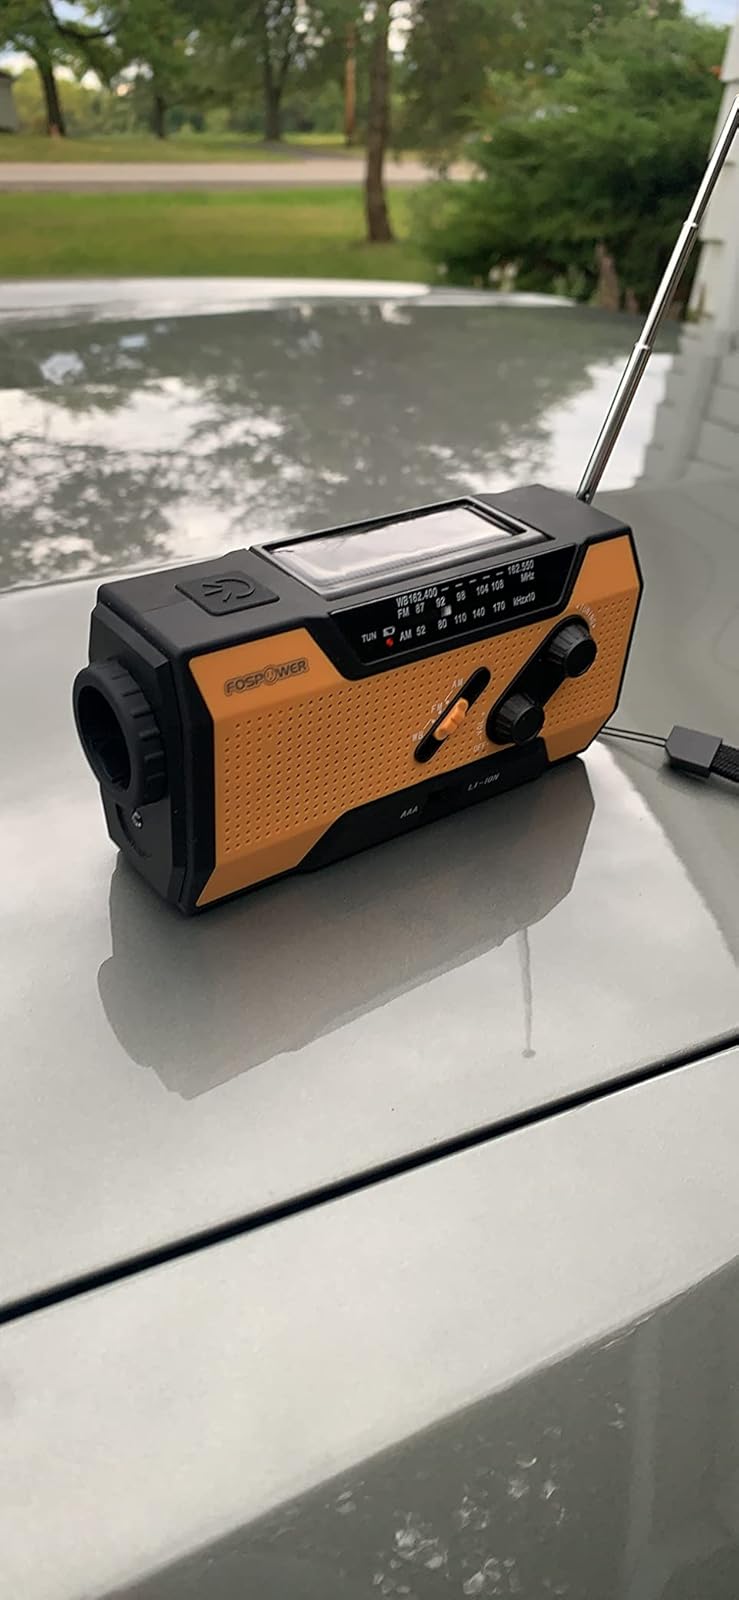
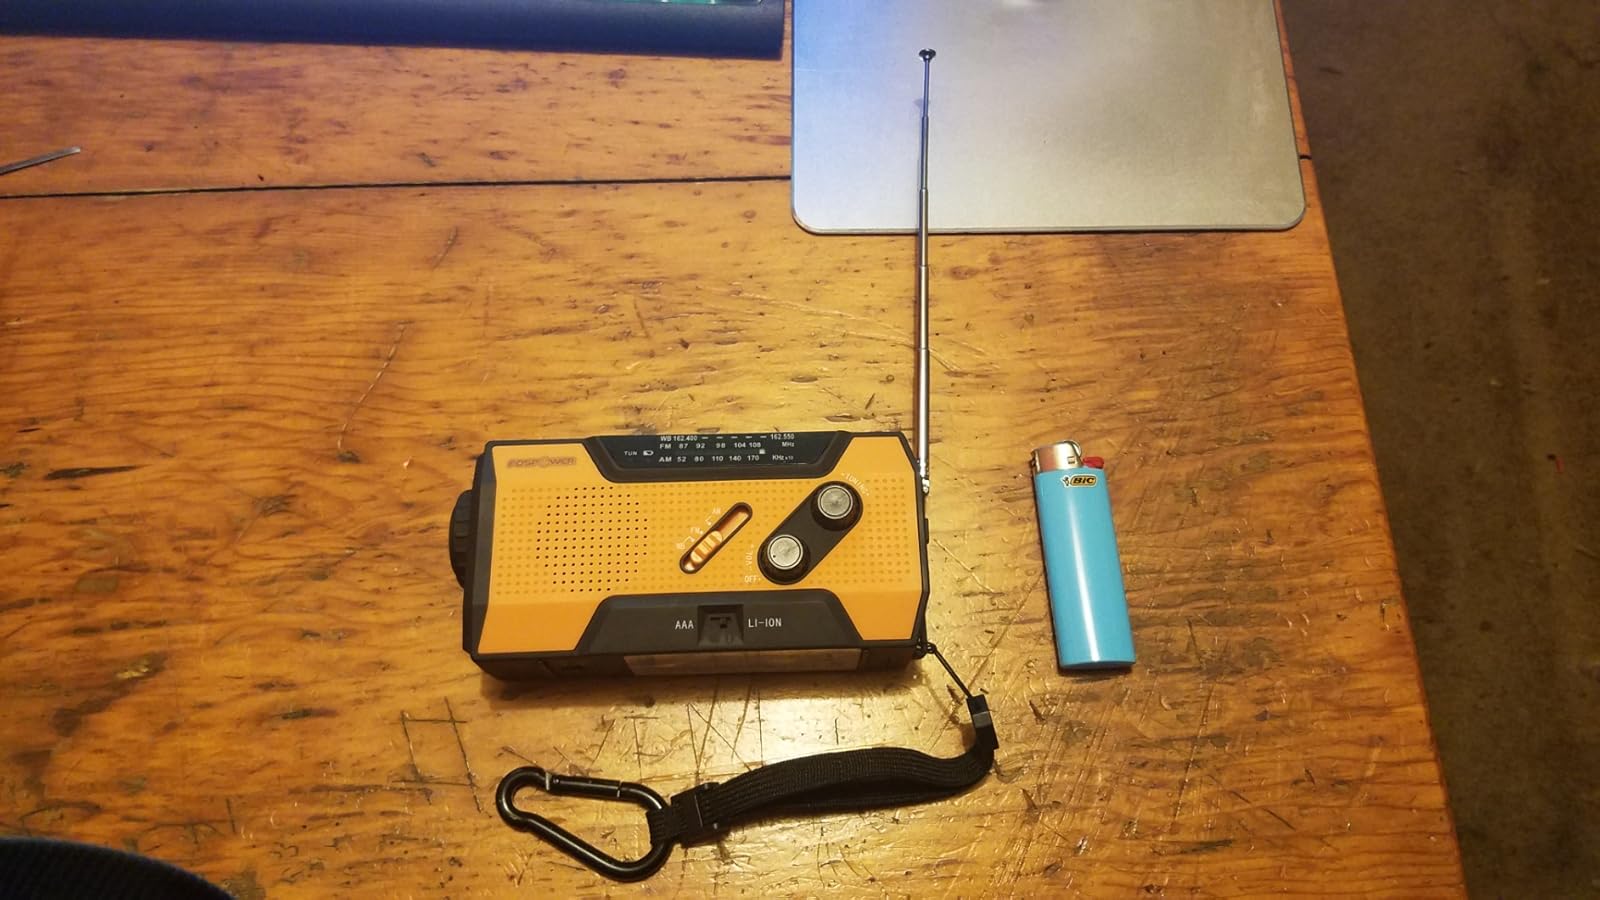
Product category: radio
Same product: yes